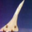
Label: airplane